Tanks in the Spanish Army

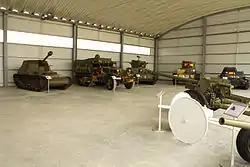
Some of the tanks used during the Spanish Civil War at the Museum of Armored Media located at the El Goloso military base (Madrid). In the background two T-26s, each with a color scheme (Republican/Nationalist) and on the right a Panzer I. On the far left a Verdeja.

At the start of the Spanish Civil War, the Spanish Army counted on a total of ten Renault FTs in working condition distributed equally amongst two light tank regiments; one in Madrid and the other in Sevilla. The former (1st Light Tank Regiment) fell under the control of the Second Spanish Republic's army, while the 2nd Light Tank Regiment (in Zaragoza) was integrated into the Nationalist army. The lone Fiat 3000A is thought to have been in service at this time, but was cannibalized for parts. Spain's six Schneider CA1 assault tanks were put into service with the Republican Army, and saw combat around Madrid before and during the siege of Madrid, and during the siege of the Alcázar in Toledo. They were destroyed during the siege of Madrid. The three Trubia A4 prototypes issued to the Milan Infantry Regiment at Oviedo were turned over to the Nationalist uprising, while the fourth prototype located in the Trubia Factory was taken by the factory's workers and quickly repaired so that it could be pressed into service in the Republican Army. A Landesa armored tractor in Trubia was also modified by the Republicans to carry on machine guns and converted into a light tank.